Kirkwood Historic District

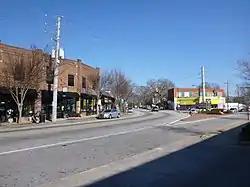

The Kirkwood Historic District, in the Kirkwood neighborhood of Atlanta, Georgia, is a large historic district which was listed on the National Register of Historic Places in 2009. The district included 1788 contributing buildings, a contributing structure, and three contributing sites on .